Green Day: Rock Band

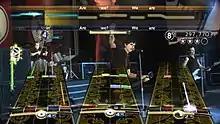
"Green Day: Rock Band" features gameplay similar to other games in the "Rock Band" series, played by avatars of the Green Day band members at recreations of venues from their concert tours. This screenshot shows "Are We the Waiting/St. Jimmy".

"Green Day: Rock Band" allows players to perform simulated rock music by providing up to four players with the ability to play three different controllers modeled after music instruments: a guitar controller for lead guitar and bass guitar gameplay, a drum controller and a microphone for vocals. Players simulate performances by using their controllers to play scrolling notes. For lead and bass guitar, this is accomplished by holding down colored buttons mimicking guitar frets and pushing the controller's strum bar. For drums, this requires striking the matching colored drumhead, or stepping on the pedal to simulate playing bass drum notes. When singing vocals, the player must sing in relative pitch to the original vocals. A pitch indicator displays the singer's accuracy relative to the original pitch. The game supports harmonies as introduced in "", allowing multiple singers to perform the vocal portion. Harmonies will be added to the six songs already available as downloadable content for the game when played in "Green Day: Rock Band".